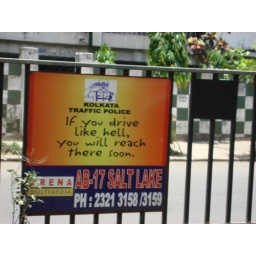
A safe driving sign on the road in Kolkata